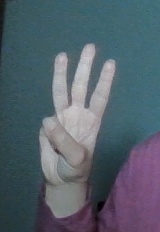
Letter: thaa